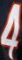
Number: 4